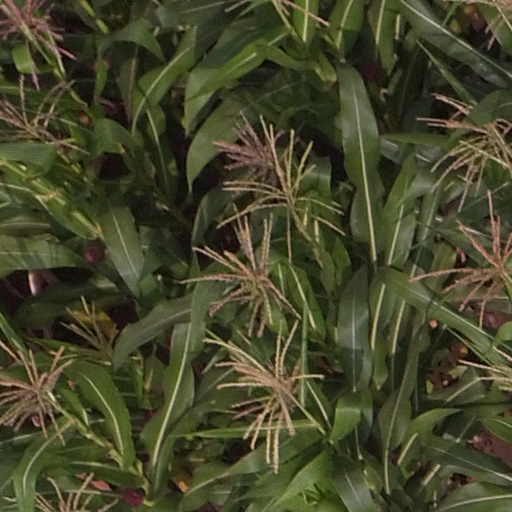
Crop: maize; corn